2019 U.S. Open Cup final

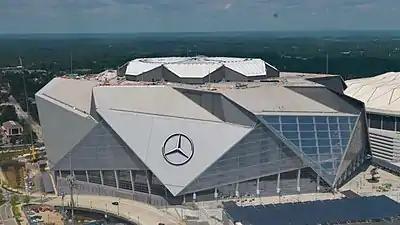
Mercedes-Benz Stadium in Atlanta hosted the final

Mercedes-Benz Stadium in Atlanta hosted the U.S. Open Cup final, the first final to be played there and second U.S. Open Cup match following a Round of 16 fixture hosted by Atlanta United FC in 2018. The stadium opened in 2017 and previously hosted MLS Cup in December 2018 and the Campeones Cup earlier in August 2019. Atlanta was awarded first priority to host the final during the semifinal hosting draw, which was conducted by the United States Soccer Federation on July 11, 2019. It was the thirteenth match and first final in U.S. Open Cup history to be played indoors.